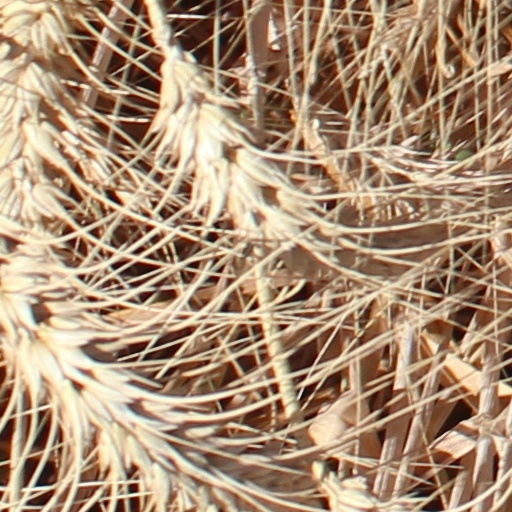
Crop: wheat